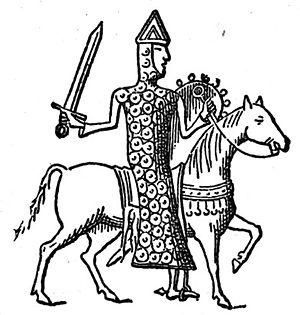
L'histoire de Laval au Moyen Âge couvre une période allant de la fin de l'Antiquité à la Grande Charte de distraction du Comté de Laval, provoquant la mouvance directe du Comté de Laval au royaume de France, en 1481, et à la bataille de Saint-Aubin-du-Cormier le 28 juillet 1488.
Laval est une ville de l'ouest de la France, chef-lieu du département de la Mayenne en région des Pays de la Loire, elle est située à environ 300 kilomètres à l'Ouest de Paris.
Le château de Laval est un château situé à Laval, dans le département français de la Mayenne. Sa fondation au XIᵉ siècle a permis la naissance de la ville. Monument emblématique de Laval, il occupe un promontoire rocheux au-dessus de la rivière Mayenne. Il est composé de deux ensembles distincts : le Vieux-Château, qui correspond au château-fort médiéval, et le Château-Neuf, galerie de la Renaissance transformée en palais de justice au XIXᵉ siècle. Ces deux monuments figurent sur la liste des 1 034 premiers monuments historiques français classés en 1840.